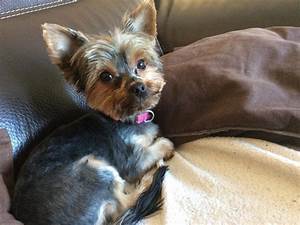
Label: cane